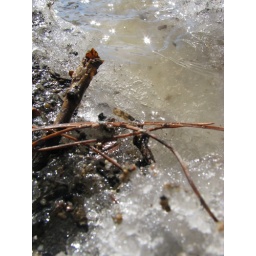
I was captivated by the amount of runoff coming from a field I was walking past.